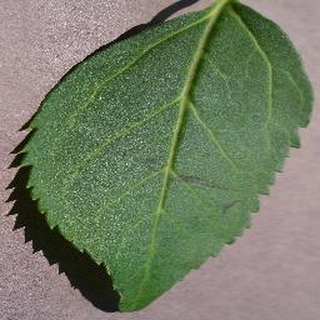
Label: healthy_cherry